Vensac

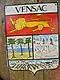
The windmill in Vensac

Vensac is a commune in the Gironde department in Nouvelle-Aquitaine in southwestern France.